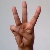
The image shows a hand gesture representing the letter 'W' in Indian Sign Language.